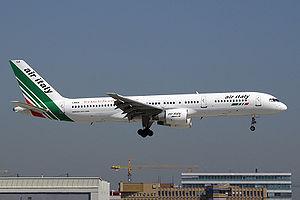
Air Italy était une compagnie aérienne italienne qui avait initialement cessé ses opérations en 2002 et a été reprise par le capitaine Giuseppe Gentile, chef de Marchin Investments, avec le soutien de BVMS et Pathfinder, pour devenir une compagnie dans le style d'Air Europe. Elle dispose de deux Boeing 757-200. Associée à Meridiana fly, elle partage son site internet. Bien qu'opérant toujours sa flotte, elle appartient à 100 % à Meridiana depuis janvier 2013 qui vend ses vols. Le 18 février 2018, son nom commercial est repris par Meridiana pour devenir celui de la compagnie tout entière.